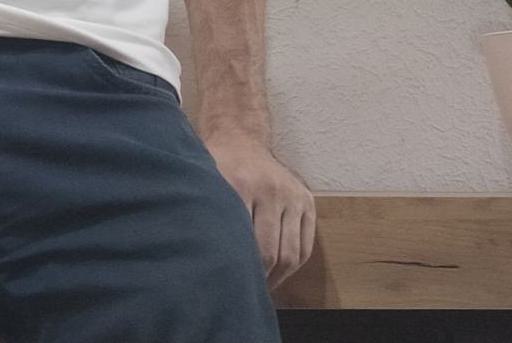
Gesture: no_gesture